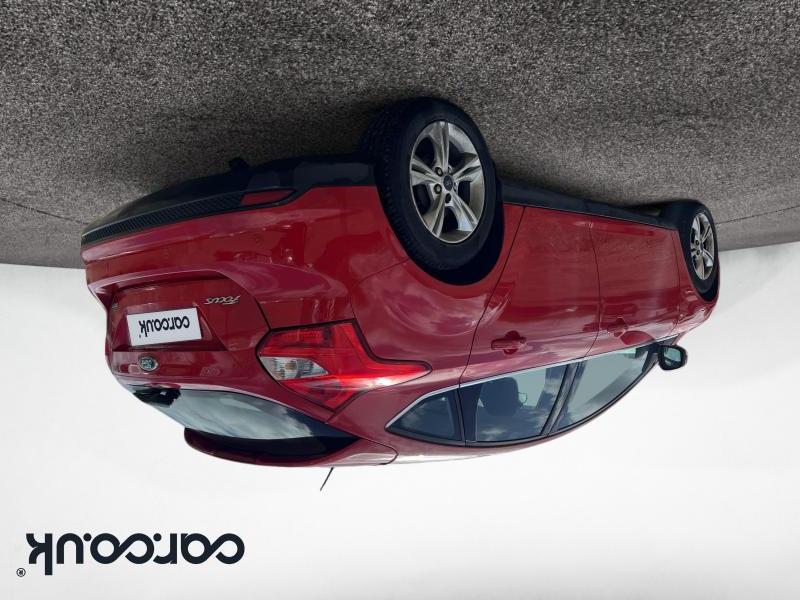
Aucun dommage détecté.
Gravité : aucun